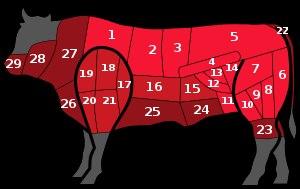
Les découpes de bœuf sont des types de découpe de viande à laquelle le bovin est soumis au cours du processus d'abattage.